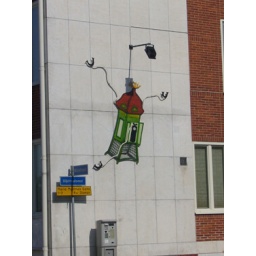
A fun telephone booth on the wall of a building in Ystad, Sweden